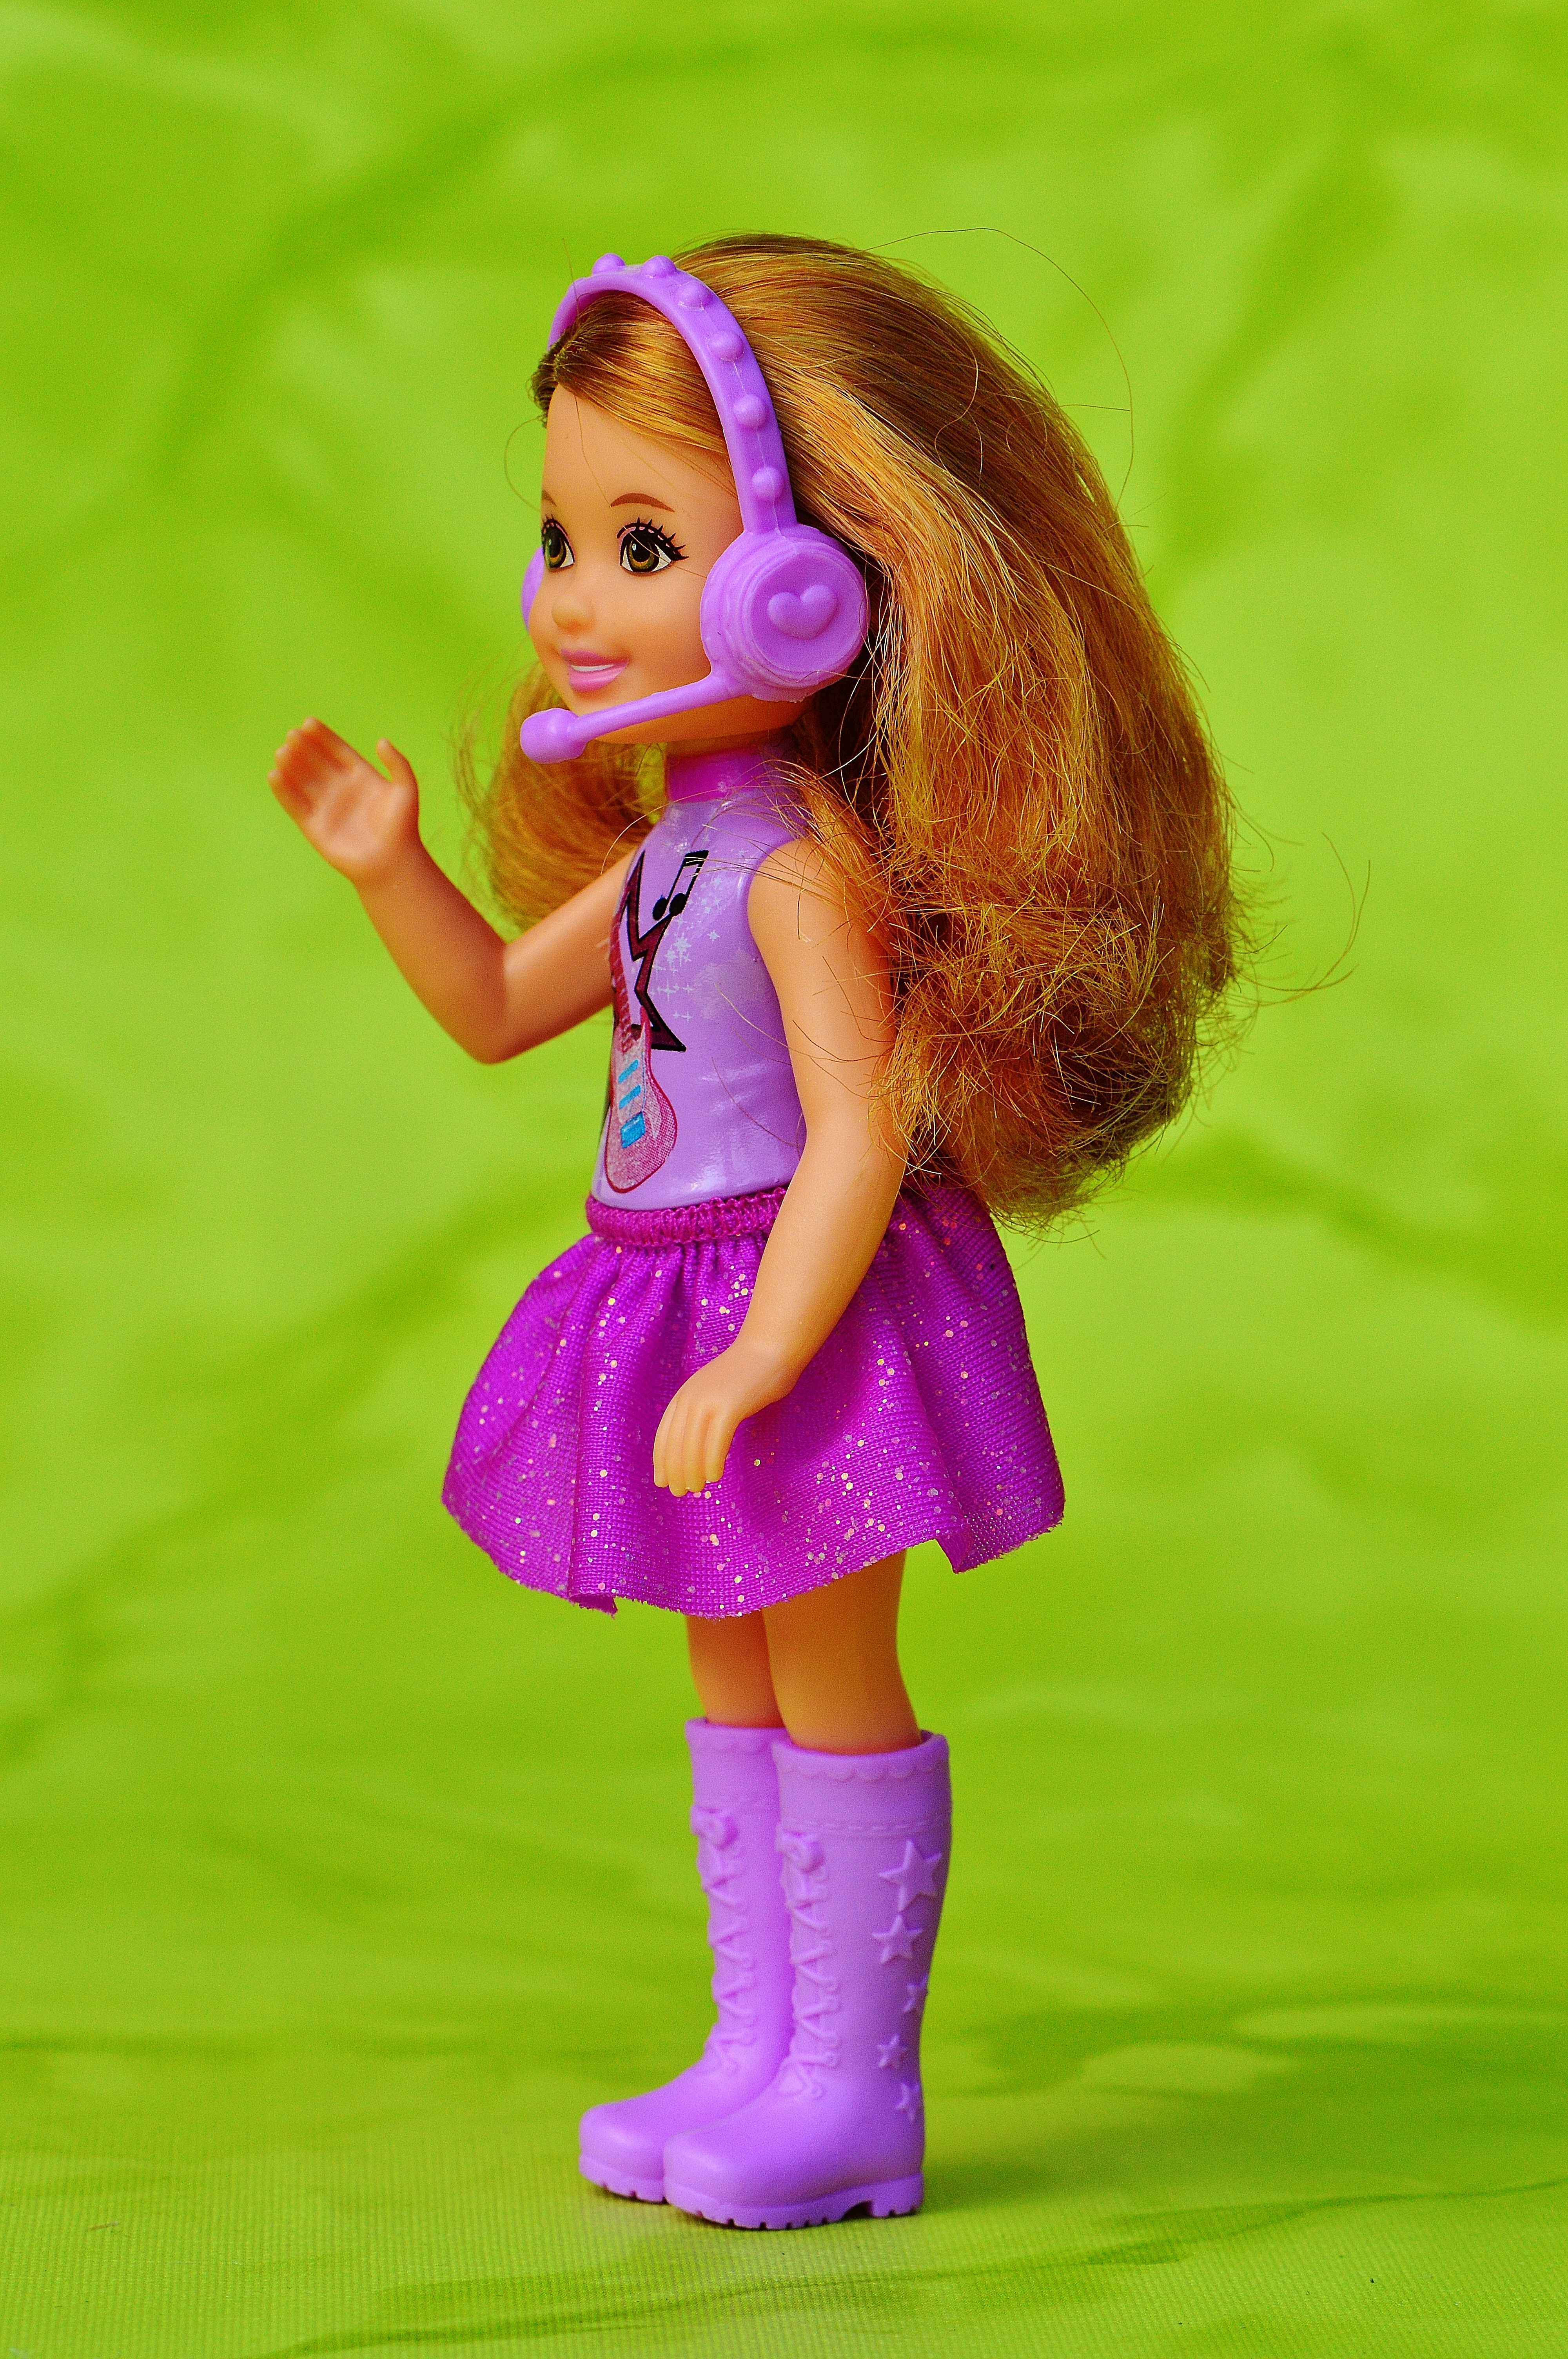
music, girl, hair, play, cute, microphone, child, pink, toy, smile, sing, doll, happy, headphones, toys, beauty, joy, beautiful, blond, pretty, barbie, girls toys